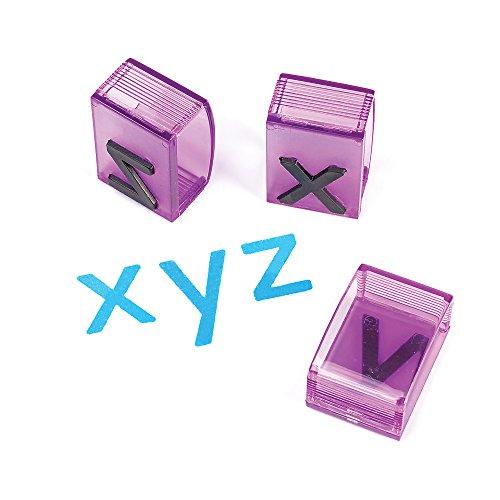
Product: Educational Insights See & Stamp Jumbo Alphabet Stamps - Lowercase (20 Pieces)
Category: Toys & Games | Arts & Crafts
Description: Each jumbo stamp measures 1" high.
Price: $18.75
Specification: ProductDimensions:10.1x6.1x1.1inches|ItemWeight:10.4ounces|ShippingWeight:10.4ounces(Viewshippingratesandpolicies)|DomesticShipping:ItemcanbeshippedwithinU.S.|InternationalShipping:ThisitemcanbeshippedtoselectcountriesoutsideoftheU.S.LearnMore|ASIN:B000GKU1OO|Itemmodelnumber:1645|Manufacturerrecommendedage:36months-6years